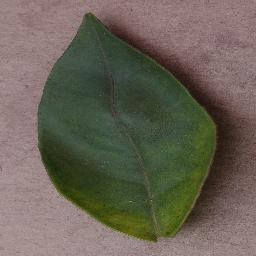
Label: Orange___Haunglongbing_(Citrus_greening)